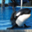
Label: whale